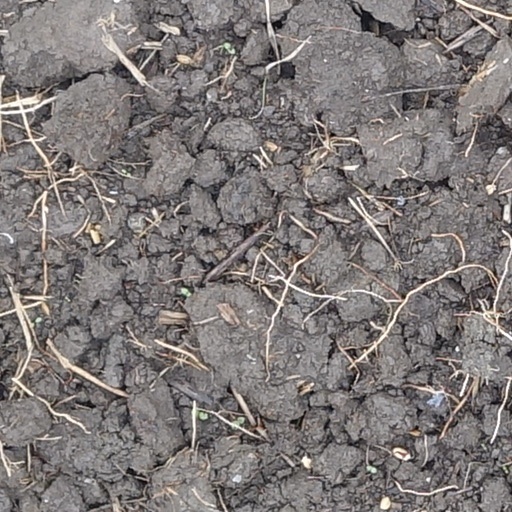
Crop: wheat